Workers' Party of Korea

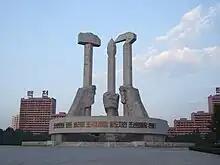
The Monument to Party Founding in Pyongyang, erected in 1995.

With Kim Jong Il's official appointment as heir apparent at the 6th Congress, power became more centralized in the Kim family. WPK officials began to speak openly about his succession, and beginning in 1981 he began to participate in (and lead) tours. In 1982, he was made a Hero of the Democratic People's Republic of Korea and wrote "On the Juche Idea". While foreign observers believed that Kim Jong Il's appointment would increase participation by the younger generation, in "On the Juche Idea" he made it clear that his leadership would not mark the beginning of a new generation of leaders. The WPK could not address the crisis facing Kim Il Sung and Kim Jong Il's leadership at home and abroad, in part because of the gerontocracy at the highest level of the WPK and the state.